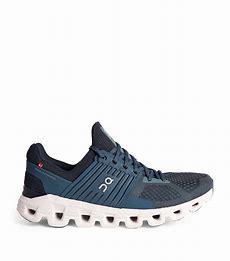
Brand: ON
Model: Cloudswift